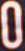
Number: 0